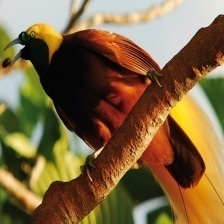
Species: BIRD OF PARADISE
Scientific name: STRELITZIA